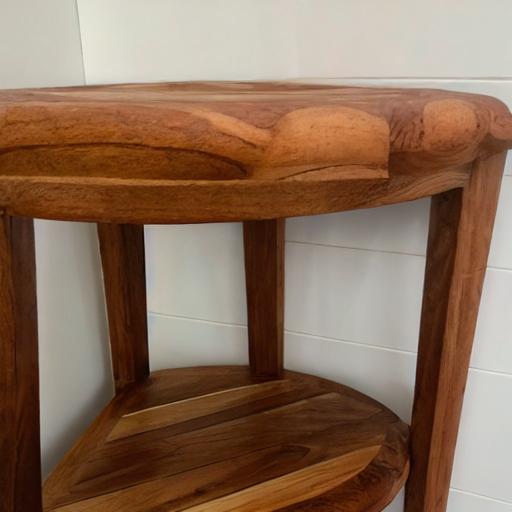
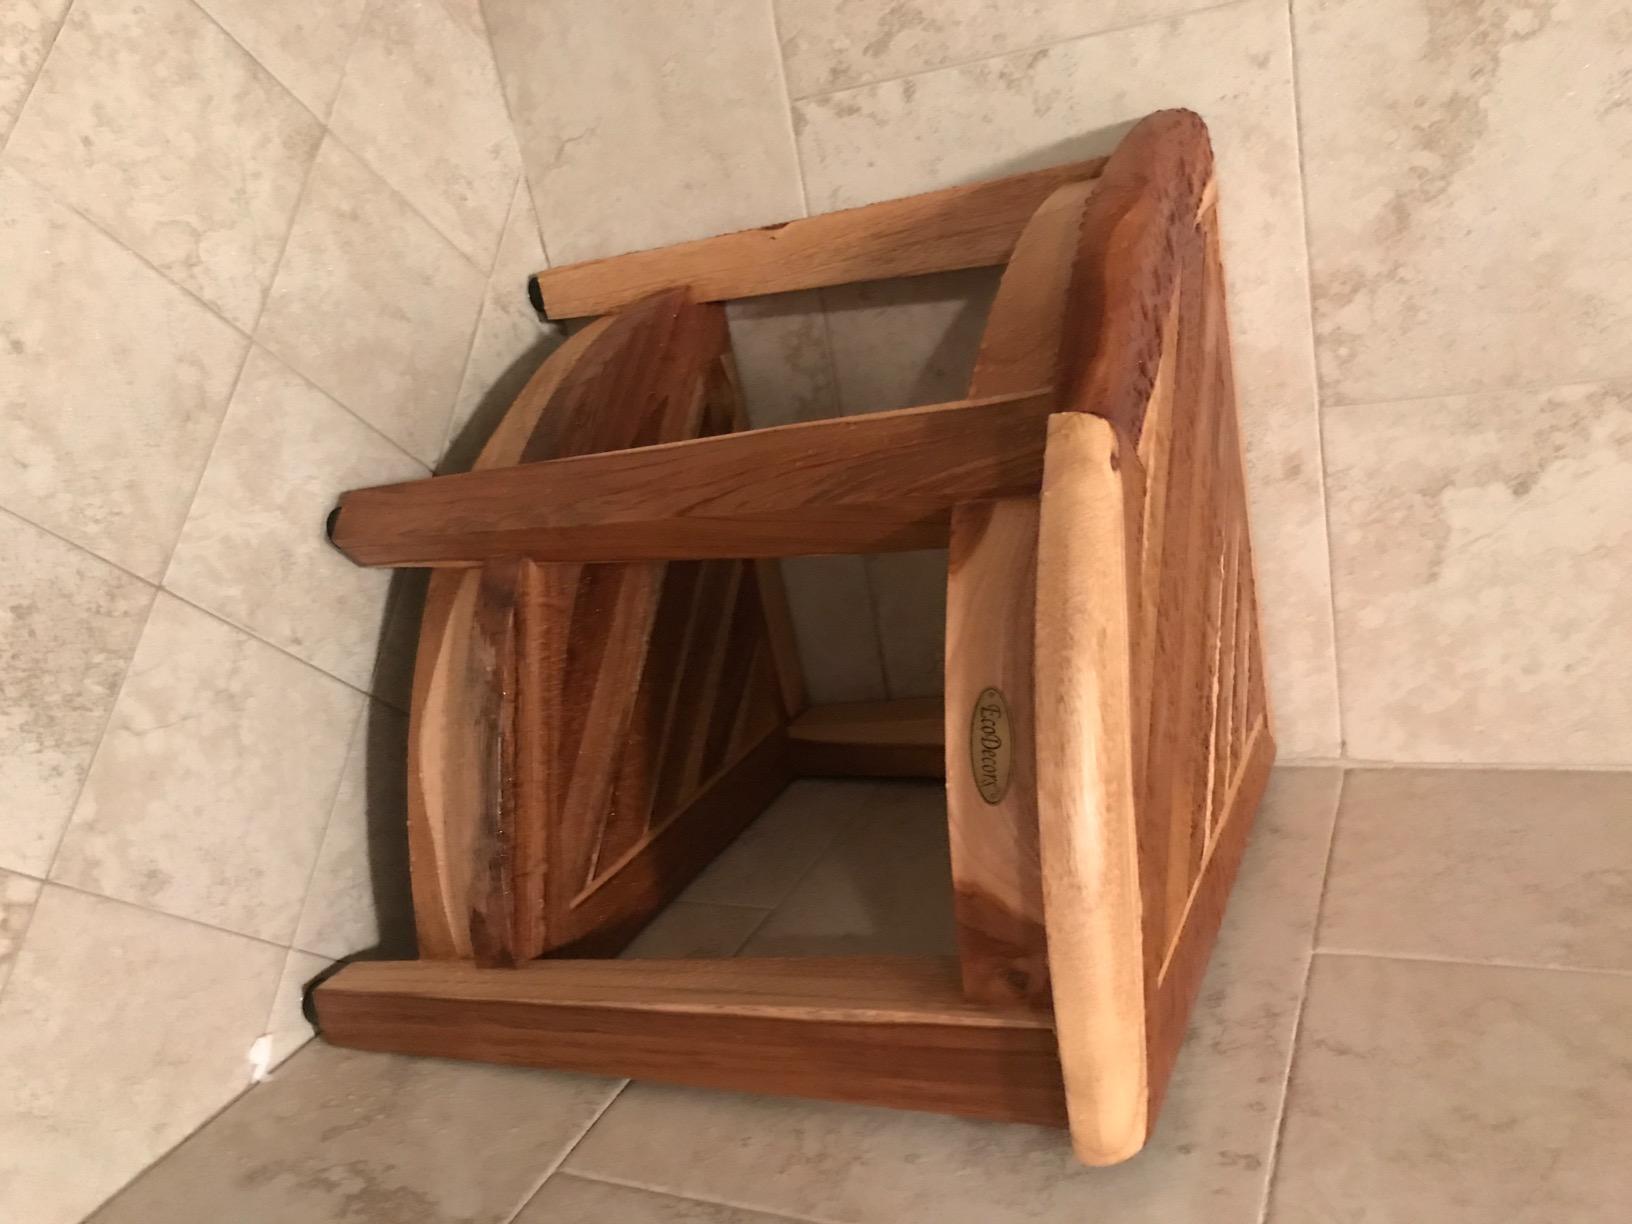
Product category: stool
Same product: no